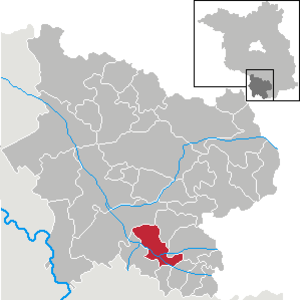
Elsterwerda
Kort
Elsterwerda er en by i landkreis Elbe-Elster i den tyske delstat Brandenburg med 9.096 indbyggere. Den udgøres af et areal på 41 km² og er beliggende i den sydlige del af Naturpark Niederlausitzer Heidelandschaft og ved den vestlige grænse af Schraden, et område ved Schwarze Elster.